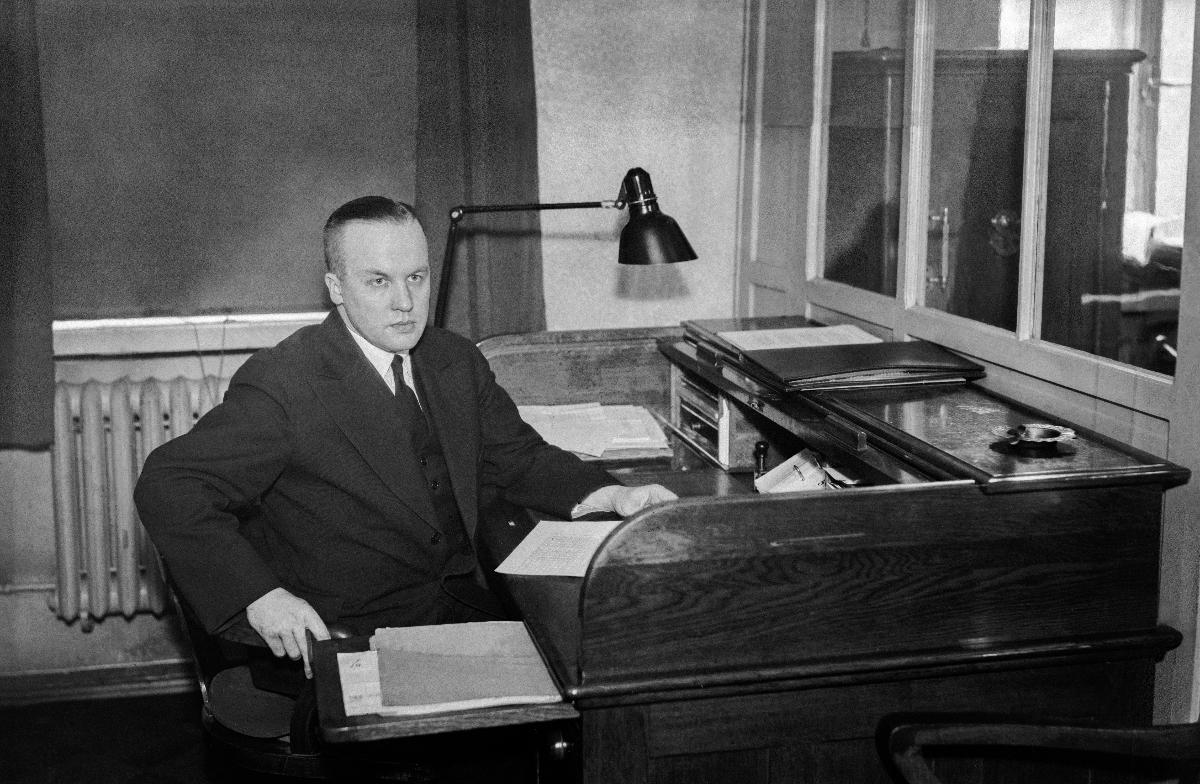
Konttoripäällikkö Gunnar Strandell
Kontorschef Gunnar Strandell; Office Manager Gunnar Strandell
sisällön kuvaus: Sanomalehti Hufvudstadsbladetin konttoripäällikkö Gunnar Strandell, Helsinki 1934. content description: Office Manager of Newspaper Hufvudstadsbladet Gunnar Strandell, Helsinki 1934. innehållsbeskrivning: Hufvudstadsbladets kontorschef Gunnar Strandell, Helsingfors 1934.
Vuosi: 1934
Paikka: Suomi, Uusimaa, Helsinki
Aiheet: sanomalehdet; henkilökunta; henkilöstö; HBL; newspapers; staff; personnel; persons; dagstidningar; tidningar; personal; personer